Government Palace, Peru

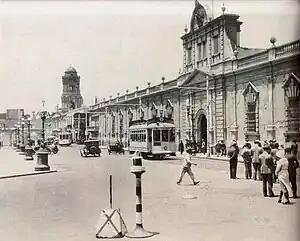

The Government Palace has served as the seat of government of all presidents of the Republic of Peru since the viceroyalty came to an end.